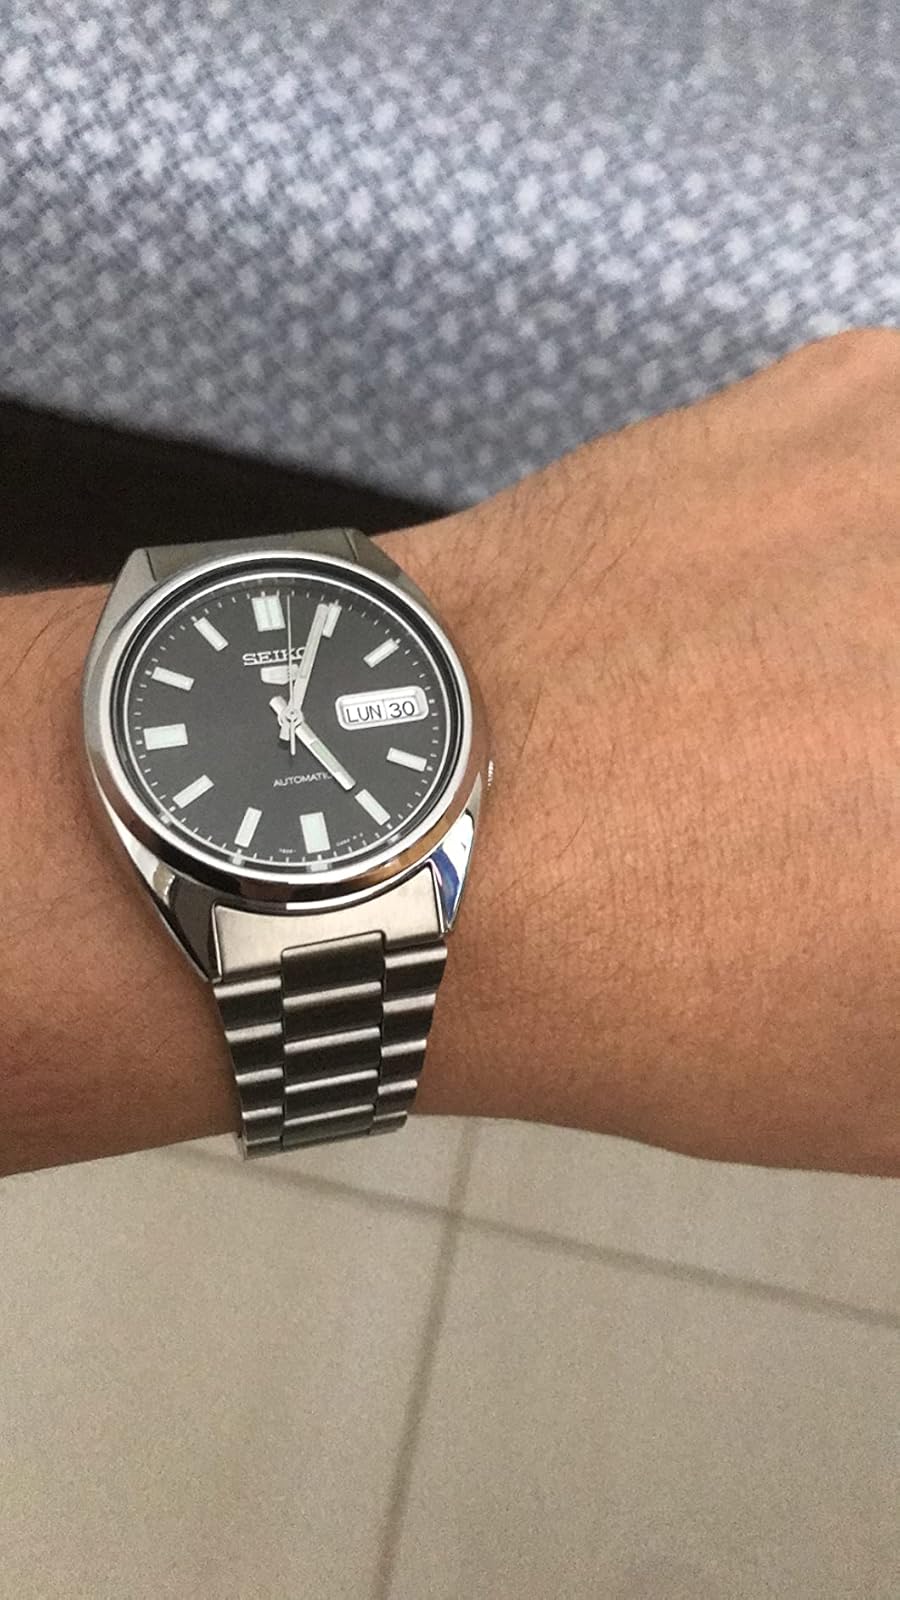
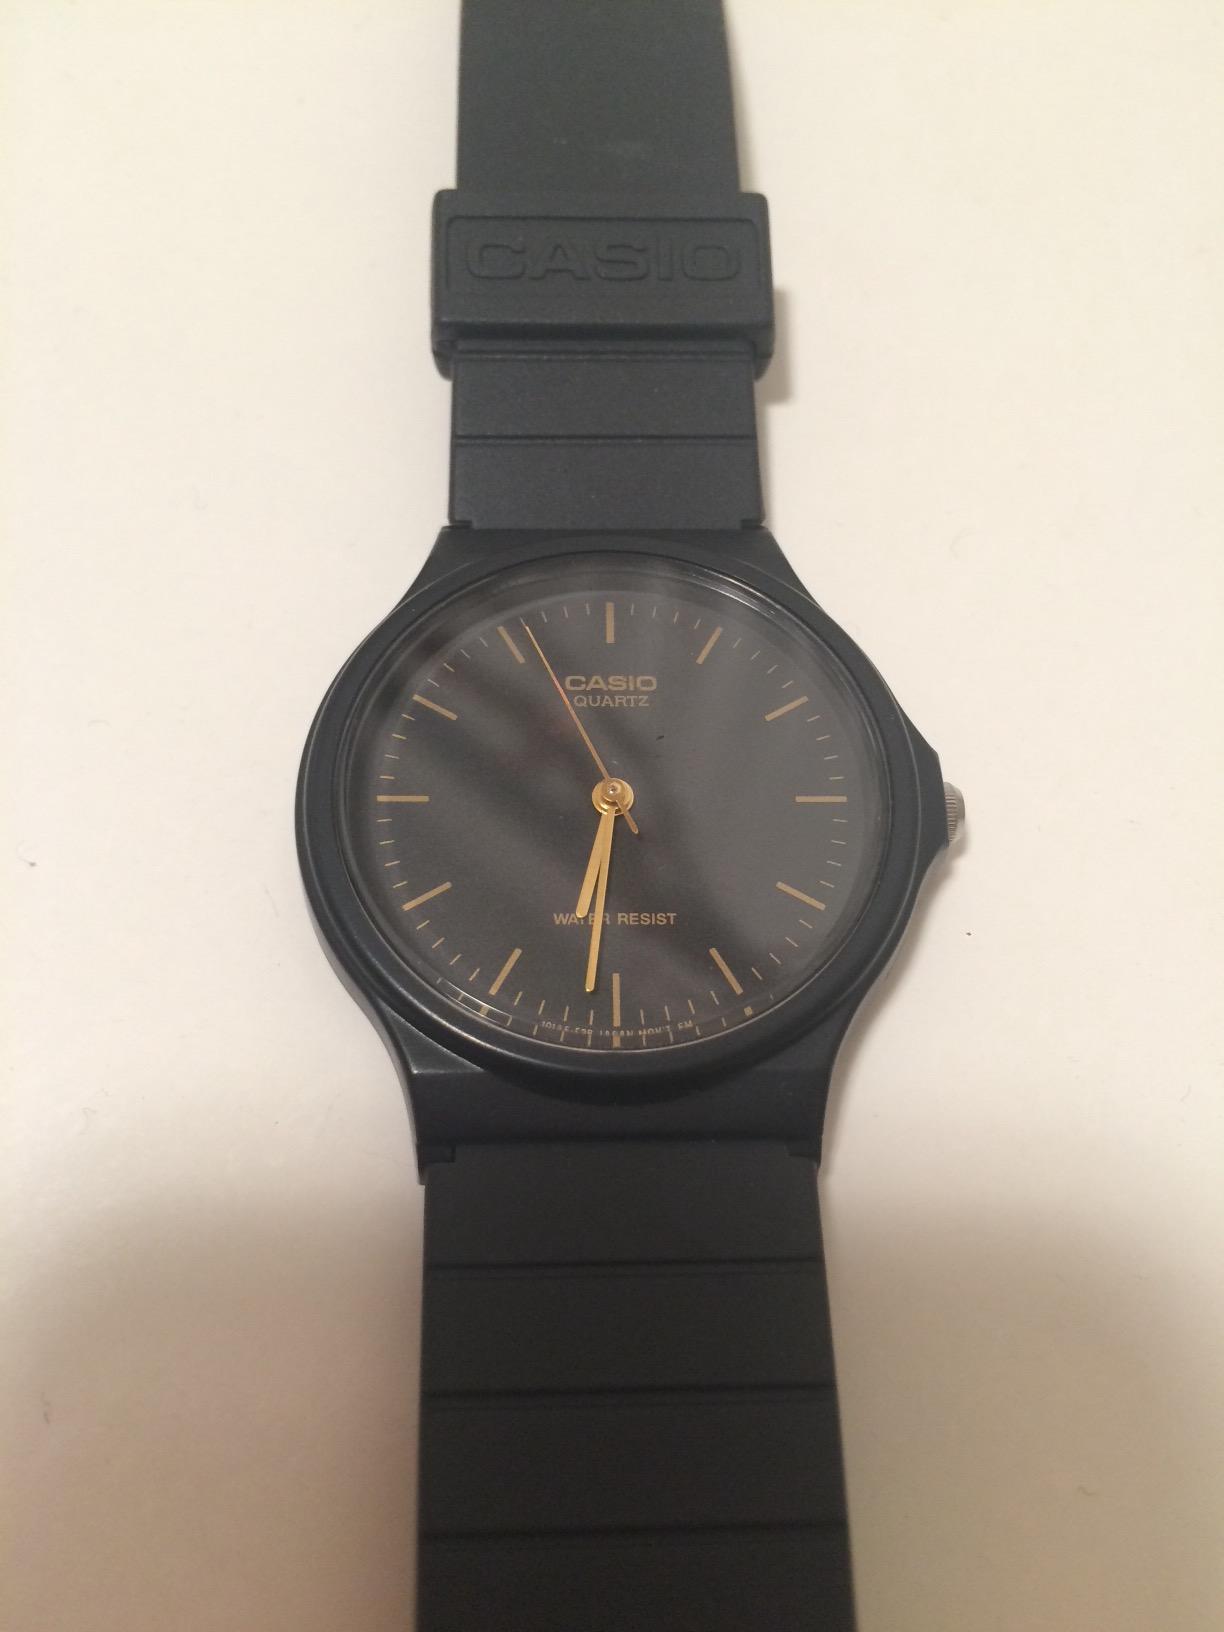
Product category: accessories_watch
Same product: no